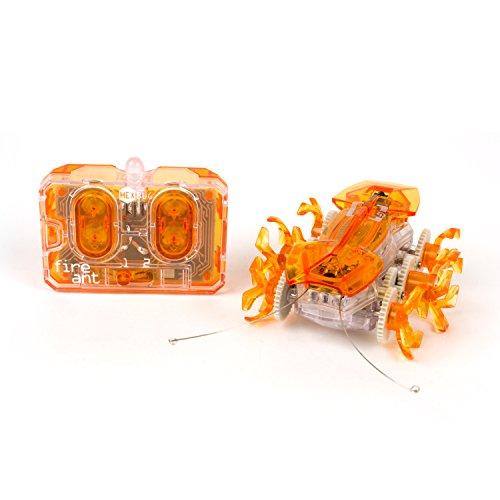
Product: HEXBUG Fire Ant, Colors may vary
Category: Toys & Games | Learning & Education | Science Kits & Toys
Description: Available in assortment of multiple colors.
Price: $19.99
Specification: ProductDimensions:4x2.2x1.2inches|ItemWeight:1.44ounces|ShippingWeight:2.08ounces(Viewshippingratesandpolicies)|DomesticShipping:ItemcanbeshippedwithinU.S.|InternationalShipping:ThisitemcanbeshippedtoselectcountriesoutsideoftheU.S.LearnMore|ASIN:B00TV0S746|Itemmodelnumber:477-2864|Manufacturerrecommendedage:8-15years|Batteries:5LR44batteriesrequired.(included)